Describe the emotion expressed in this image:  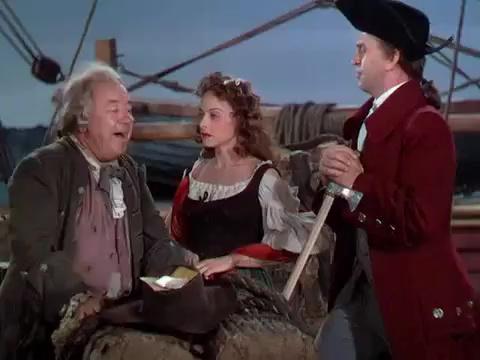
This person displays Suffering, valence and arousal with low intensity.